Judah Loew ben Bezalel

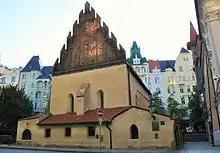
The Old New Synagogue, Prague where he officiated

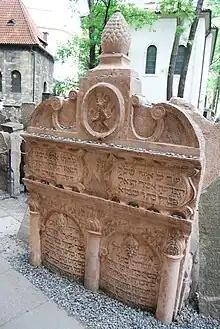
Loew's tombstone in the Old Jewish Cemetery, Prague

Loew was probably born in Poznań, Poland,—though Perels lists the birth town mistakenly as Worms in the Holy Roman Empire—to Rabbi Bezalel (Loew), whose family originated from the Rhenish town of Worms. Perels claimed that his grandfather Chajim of Worms was the grandson of Judah Leib the Elder and thus a claimant to the Davidic line, through Sherira Gaon. However, modern scholars such as Otto Muneles have challenged this. Prior to the publication of Perels’ genealogy in 1853, traditions existed of the Maharal’s descent from the House of David, not through Yehudah Leib the Elder or Hai Gaon, but through Rashi and his ancestor Yokhanan the Sandlar (died 140 C.E.).Loew's birth year is uncertain, with different sources listing 1512, 1520 and 1526. His uncle Jakob ben Chajim was "Reichsrabbiner" ("Rabbi of the Empire") of the Holy Roman Empire, and his older brother Chaim of Friedberg was a famous rabbinical scholar and Rabbi of Worms and Friedberg.